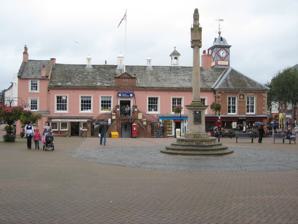
Building: Old Town Hall, Carlisle
Country: United Kingdom
Year built: 1669
Municipal building in Carlisle, Cumbria, England Old Town Hall, Carlisle Old Town Hall Location Market Place, Carlisle Coordinates 54°53′41″N 2°56′09″W / 54.8948°N 2.9358°W / 54.8948; -2.9358 Built 1669 Listed Building – Grade I Designated 1 June 1949 Reference no. 1218104 Shown in Cumbria The Old Town Hall is a municipal building in the Market Place, Carlisle , England. It is a Grade I listed building . History The current building was commissioned to replace an earlier "moot hall" on the site which dated back to 1345. The new building, with commercial facilities on the ground floor and assembly rooms on the first floor, was completed in 1669. It was extended to the east with an extra section incorporating a clock tower in 1717 and to the west with an extra three-storey section in the 19th century. The market cross in front of the town hall, which was designed by Thomas Machell and carved from stone by Thomas Addison, with its sundial and a lion holding a scroll with the city's coat of arms, was erected in 1682. In 1853 the first pillar box in the United Kingdom was installed nearby and a replica "Penfold" pillar box, in the style of the original post boxes designed by William Penfold with acanthus leaves, balls and the Royal coat of arms, was subsequently erected outside the town hall to commemorate this. The original clock in the tower of the town hall, which had been made by John Sanderson of Wigton, was replaced with a modern mechanism, made by Potts of Leeds , in 1900. The assembly rooms were used for the courts of assize until 1881 and magistrates' courts were held there until 1941. Queen Elizabeth II , accompanied by the Duke of Edinburgh , visited the building to mark the city's 800th anniversary and signed the visitors' book there in October 1958. The building remained the headquarters of the County Borough of Carlisle until the council moved to Carlisle Civic Centre in Rickergate in March 1964. After the building became vacant, a tourist information centre was established on the first floor. A major restoration of the building, involving asbestos removal, repairs to the roof and improved disabled access, was carried out at a cost of £0.5 million in 2013. A 17th-century court book was discovered in the clock tower during the restoration work. Further improvements, involving restoration of the original wood panelling and fireplaces, was carried out in the assembly rooms in 2017; the assembly rooms hosted the first wedding in the building's history later that year. References